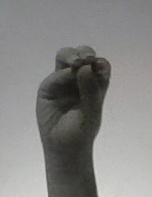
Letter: ha